Copper in architecture

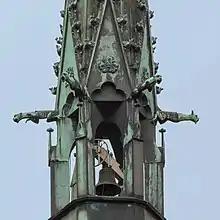
Copper belfry of St. Laurentius church, Bad Neuenahr-Ahrweiler

Another advantage of copper roofing systems is that they are relatively easy to repair. For small pits or cracks, affected areas can be cleaned and filled with solder. For larger areas, patches can be cut and soldered into place. For major areas, the affected copper can be cut out and replaced using a flat locked soldered seam.